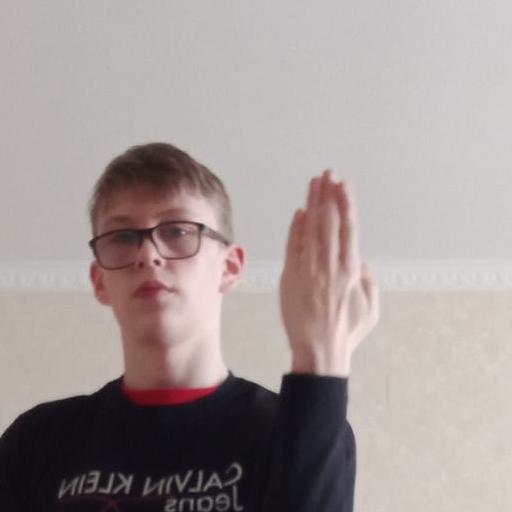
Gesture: stop_inverted